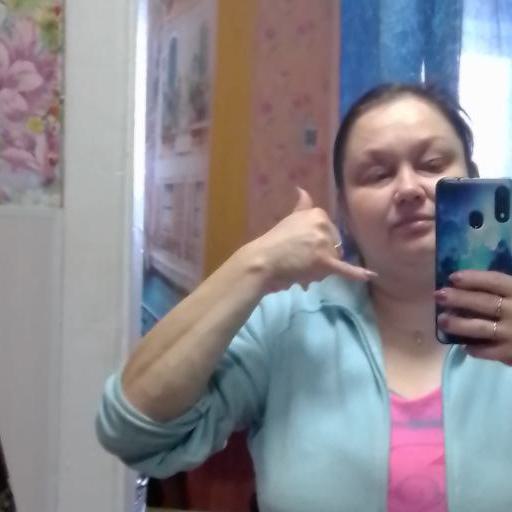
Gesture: call